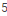
Number: 5